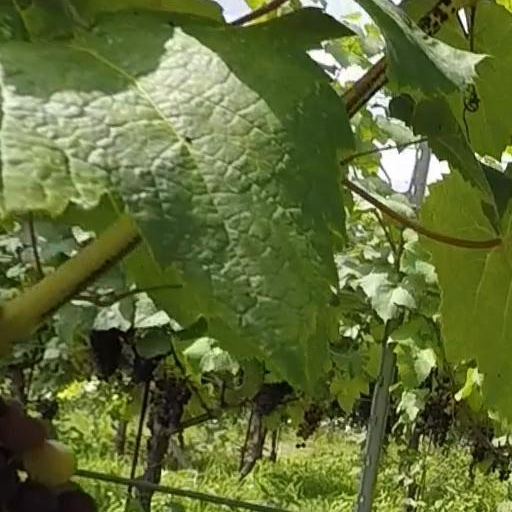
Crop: grape